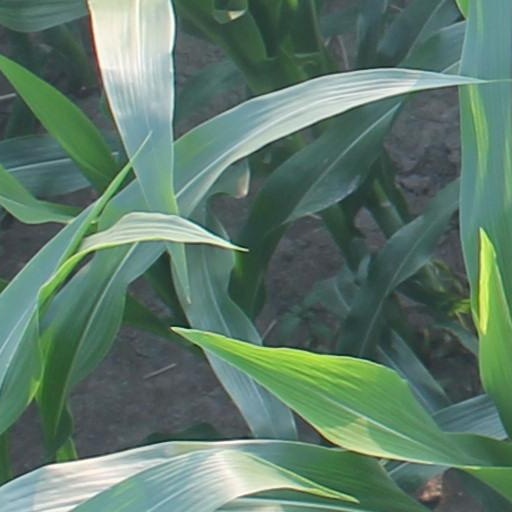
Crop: maize; corn